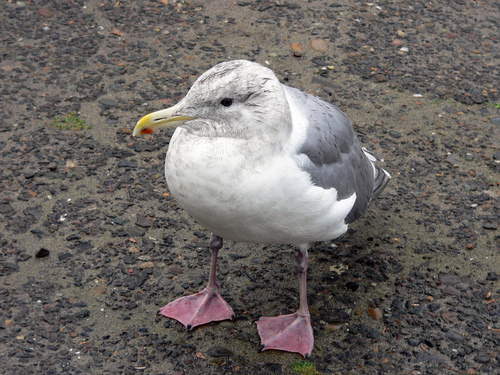
the bird has a yellow bill, and white breast as well as belly.
this bird has a white breast, purple feet, and a yellow bill.
red web feet on white and gray bird with long curved yellow bill, little or no neck.
this bird is white and black in color with a curved yellow beak, and white eye rings.
this is a white bird with grey wingbars, pink feet, and a yellow bill.
this bird is white with grey and has a long, pointy beak.
a decent sized bird that has large webbed feet and a white and grey body.
this bird has large webbed feet and a long curved yellow beak
this bird has a thick hook like beak and webbed feet covered in grey and white feathers.
a white and gray bird with webbed feet.
Species: Glaucous Winged Gull